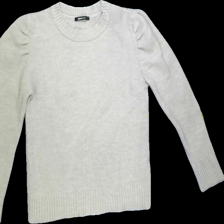
View: front
Type: Sweater
Category: Ladies
Brand: Gina Tricot
Colors: Beige
Material: 78%acrylic 20%polyester 2%elastane
Pattern: Plain
Cut: Regular, C-collar
Size: M
Season: All
Trend: No trend
Stains: No
Price range: <50
Recommended usage: Export